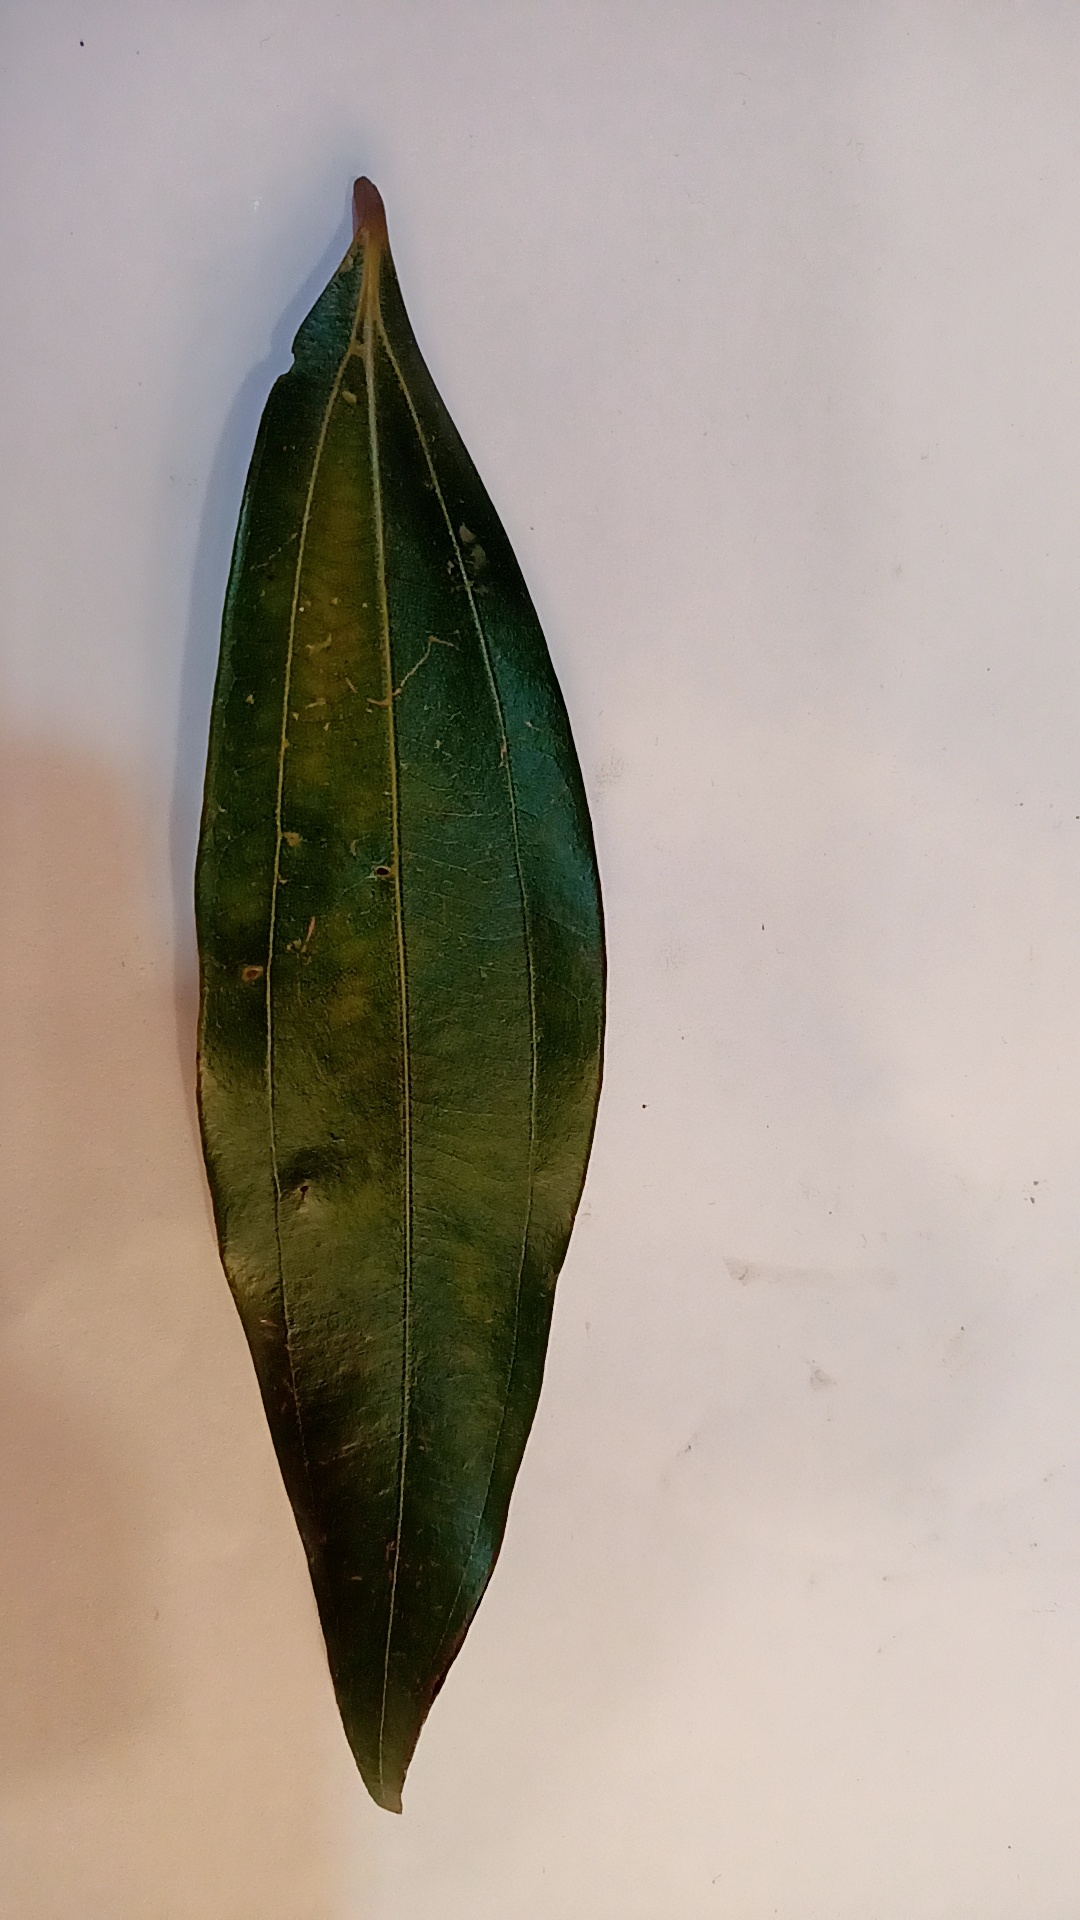
Label: Disease